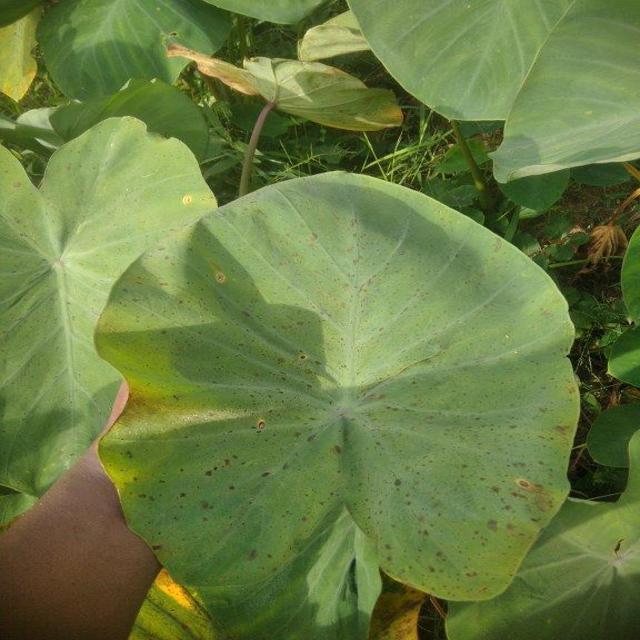
Label: Early_Blight